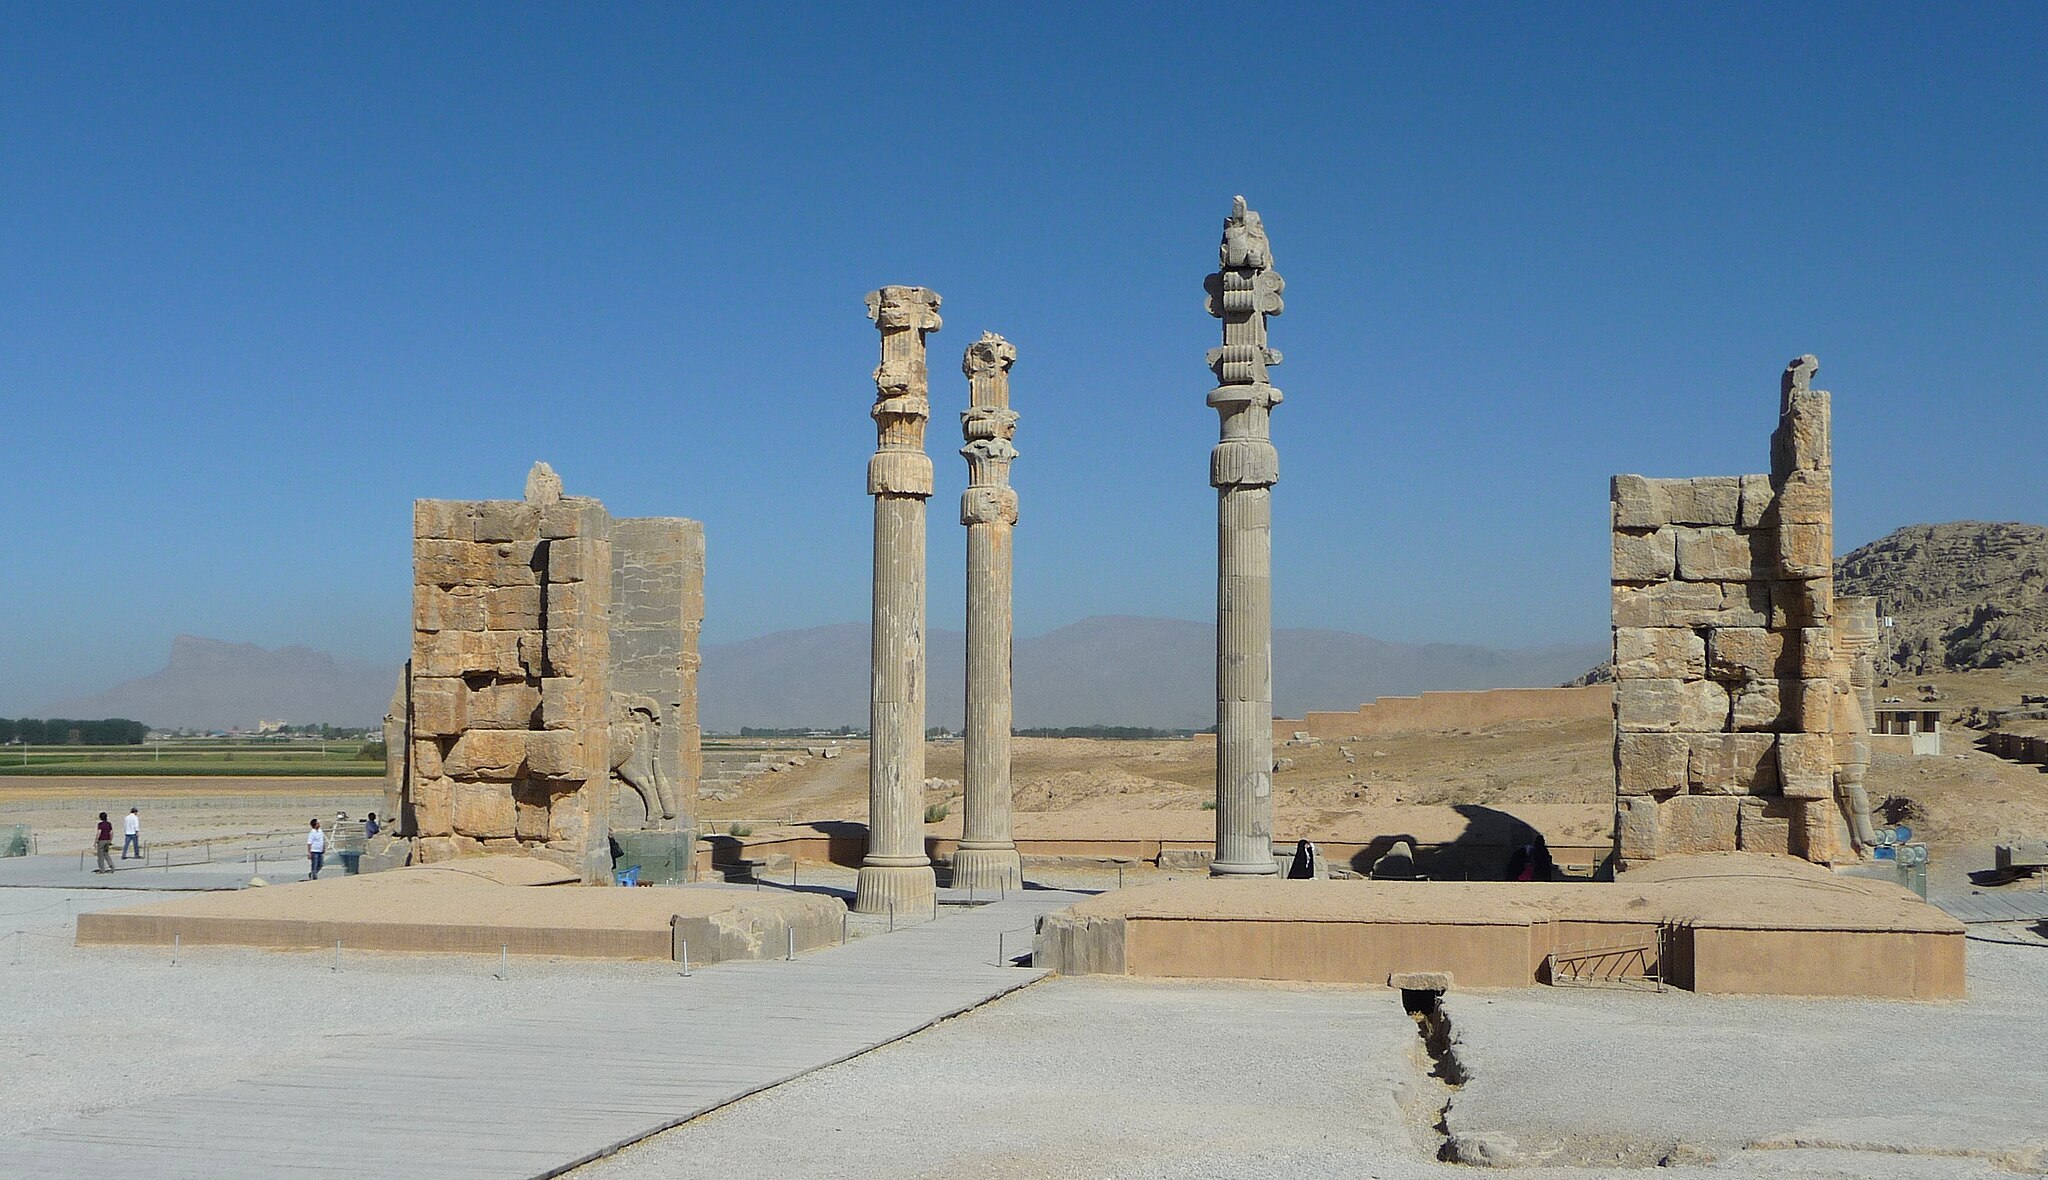
Title: Brána národů
Description: The Gate of All Nations in Persepolis (Fars, Iran)
Date: 2011-10-03
Categories: GFDL, Taken with Panasonic Lumix DMC-TZ5, Gate of All Nations, License migration redundant, Self-published work